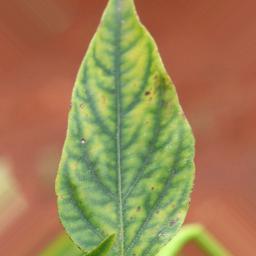
Label: nutritional